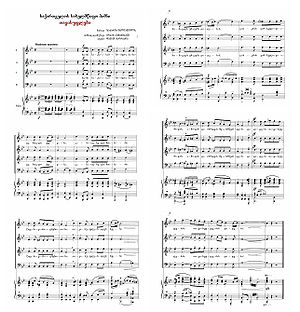
Tavisupleba
Tekst til Tavisupleban på georgisk.
Tavisupleba er Georgiens nationalsang. Teksten er skrevet af Davit Maghradze og musikken er komponeret af Zakaria Paliasjvili, men tilpasset af Ioseb Kechakmadze. Efter Rosenrevolutionen i 2003 besluttede man at skifte både landets flag, våbenskjold og nationalsang. Ændringen af symbolerne skete på baggrund af det succesrige omstyrtning af den tidligere regering i den ublodige revolution. Året efter erstattede Tavisupleba den gamle nationalsang, Dideba zetsit kurteuls.